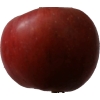
Label: Apple 17